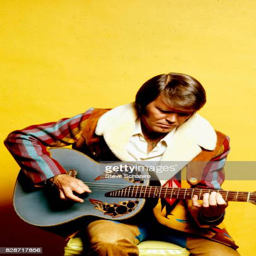
view of country artist as he plays guitar in front